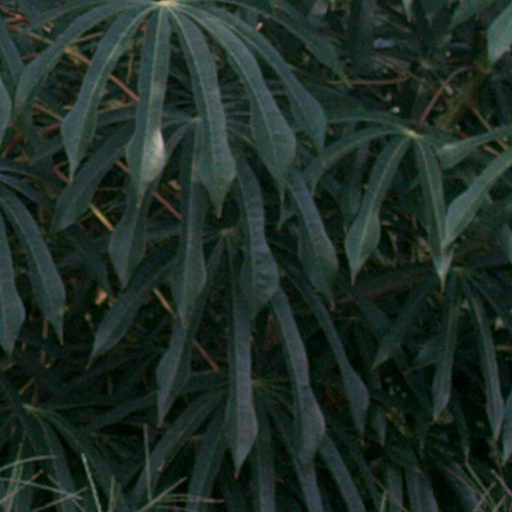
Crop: cassava